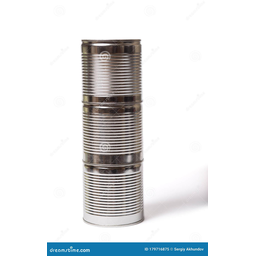
Label: metal